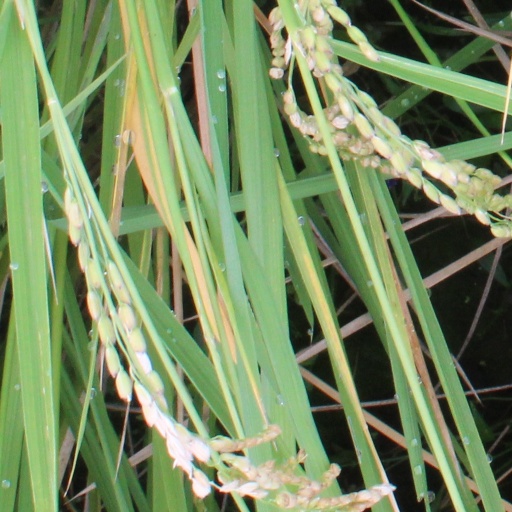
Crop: rice